Supporters of FC Barcelona

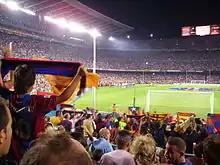
Barcelona supporters

The same year saw the controversial transfer of the Barcelona vice-captain Luís Figo to arch-rivals Real Madrid. When Figo returned to the Camp Nou with his new club in November 2002, the Boixos responded to Figo's perceived treachery by whistling and jeering whenever he went near the ball. The abuse peaked when the Boixos threw a severed pig's head at him, while he was taking a corner. The match has since been known in Spain as the "Partido de la Vergüenza". It was suspended for 13 minutes by the referee, who took the players off the pitch because of fears for their safety. It ended in a 0–0 draw.